Adolph Eduard Grube

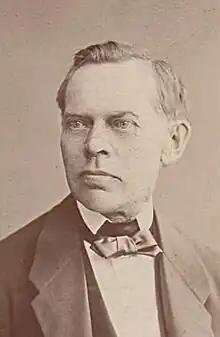
Adolph Eduard Grube

Adolph Eduard Grube (18 May 1812, in Königsberg – 23 June 1880, in Breslau) was a German zoologist. He served as a professor at the University of Dorpat before moving to Wrocław.